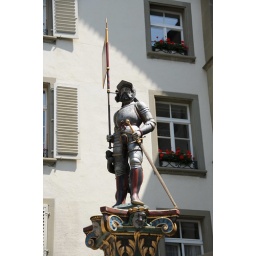
This guy is standing guard just in case someone wants to attack the flowers in the fountain.